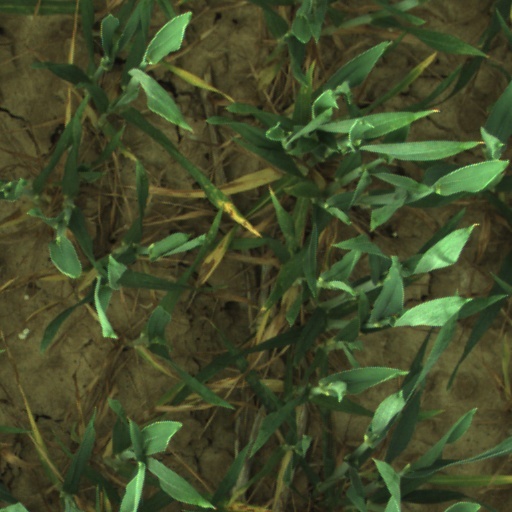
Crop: wheat